Enterprise (1814)

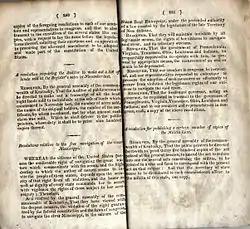
1817 "Enterprise" Resolution by Kentucky legislature

Accounts of this incident were published in newspapers throughout the West. Furthermore, during January 1817 the Kentucky legislature responded to the seizures of the "Enterprise" and the "Dispatch" by passing a resolution.